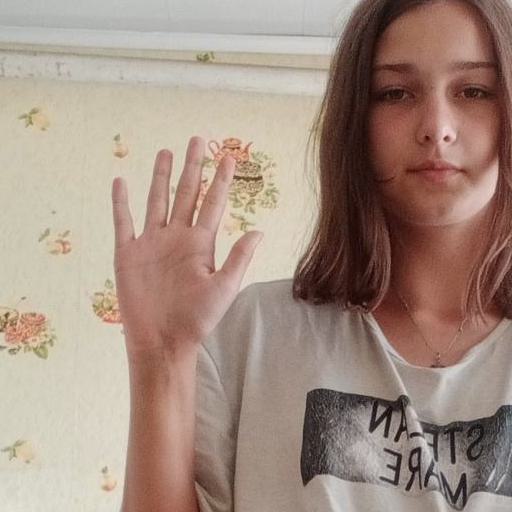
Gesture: palm